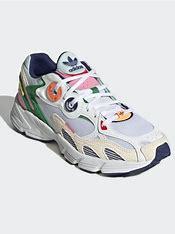
Brand: Adidas
Model: Astir